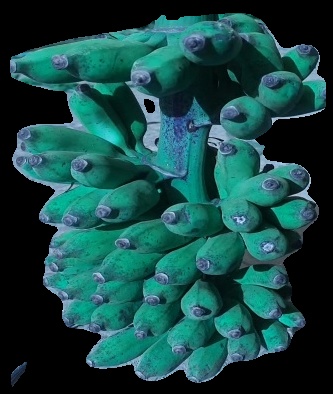
Variety: elakki-bale
Grade: grade3